Financial Police (Austria)

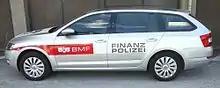
Car of the Financial Police

The institutions of the financial police have a service card which, on the front, contains the inscription "Dienstausweis Republik Österreich", the photograph of the servant, the designation "Finanzpolizei", the official number of the staff member and the period of validity. With the successful completion of basic training, each financial policeman will also receive a badge (service mark).